History of the Panama Canal

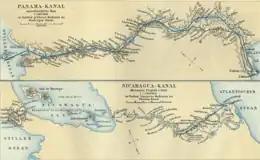
1888 German map of a projected Panama Canal (above) and an alternate Nicaragua route (below)

The idea of a canal across Central America was revived during the early 19th century. In 1811, the German naturalist Alexander von Humboldt published an essay on the geography of the Spanish colonies in Central America ("Essai politique sur le royaume de la Nouvelle Espagne"; translated into English as: "Political essay on the kingdom of New Spain containing researches relative to the geography of Mexico"). In the essay, Humboldt considered five potential routes for a canal across Central America: (1) across the Isthmus of Tehuantepec in Mexico; (2) across Nicaragua, traversing Lake Nicaragua; (3) across Panama from Limón Bay to Panama City (the route later built); (4) across the Darién Gap along the Atrato and Napipi Rivers, then continuing down to Cupica Bay on the Pacific side; and (5) also in the Atrato region, along the "Lost Canal of the Raspadura", a legendary canal built by local inhabitants. Of the five routes, Humboldt considered the Nicaragua route the most promising and the Panama route the least promising options, partly because he estimated the mountains at Panama to be three times their actual elevation. Because of his prestige as a scientist, Humboldt's assessment became definitive for many through the nineteenth century.